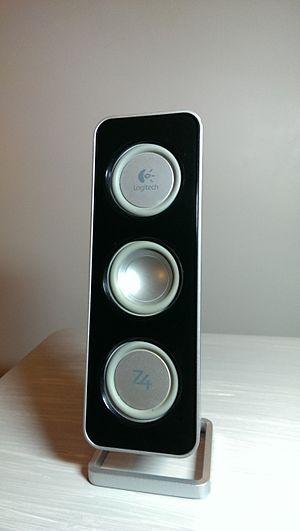
Enceinte satellite du kit 2.1 Logitech Z4. Le haut-parleur central est actif, ceux en haut et en bas sont des radiateurs passifs.